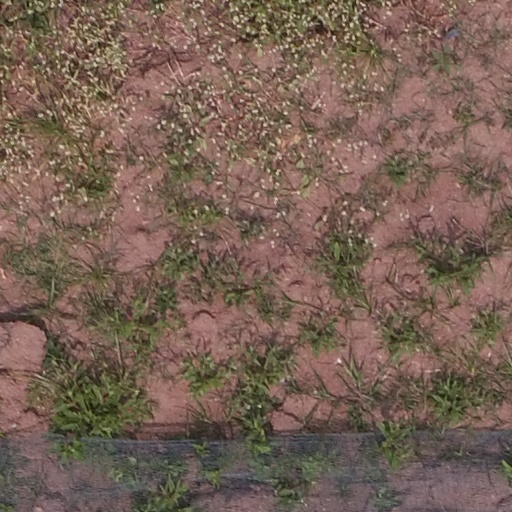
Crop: maize; corn